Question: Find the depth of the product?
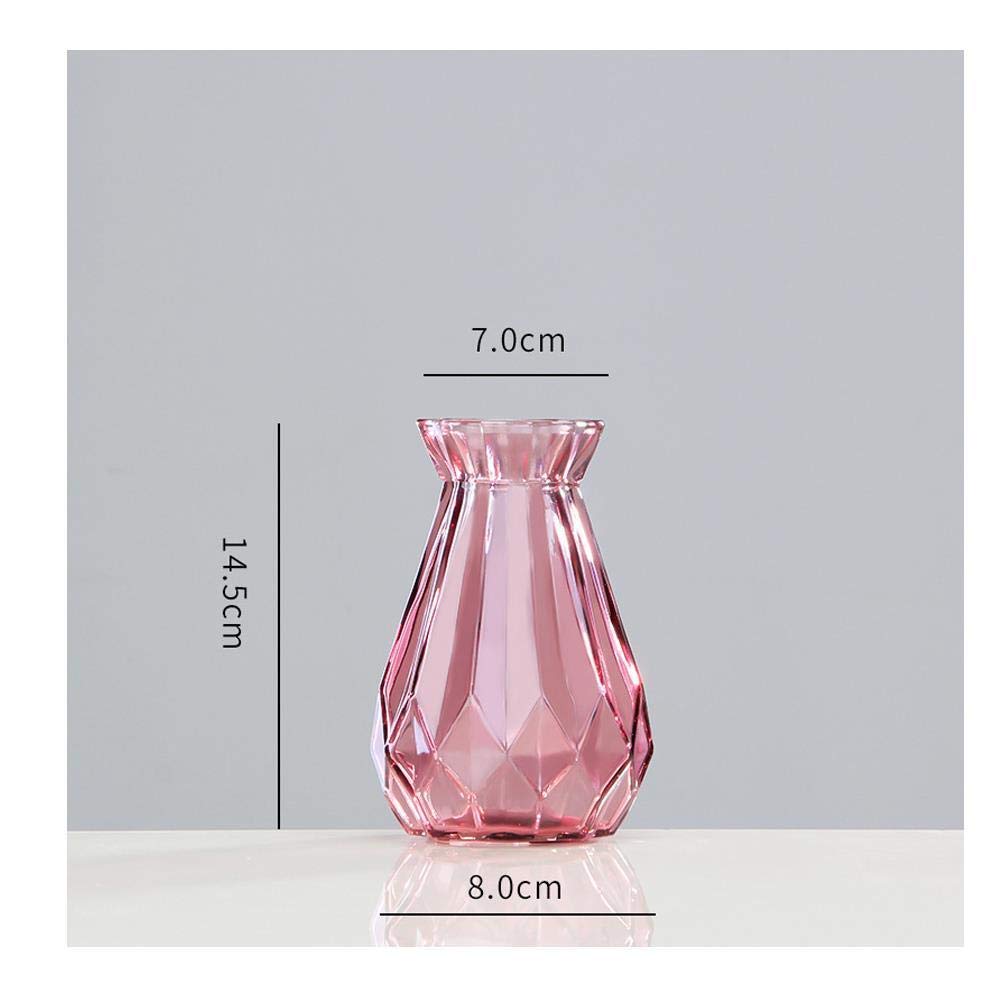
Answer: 8.0 centimetre